Jess Fishlock

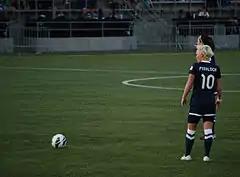
Fishlock during a match against FC Kansas City, 2013

In February 2013, Fishlock joined NWSL side Seattle Reign FC for the league's inaugural season. During their second league match against the Portland Thorns FC, Fishlock scored her first goal in front of a record-setting 16,479 fans at Jeld-Wen Field, establishing herself as a powerful force for the Reign. The media named her NWSL Player of the Week for Week 2 of the 2013 season. Fishlock started in all 21 games that she played during the regular season, missing only one game due to Wales national team commitments. She was a leading scorer on the team with four goals and tallied a total of 1,879 minutes.